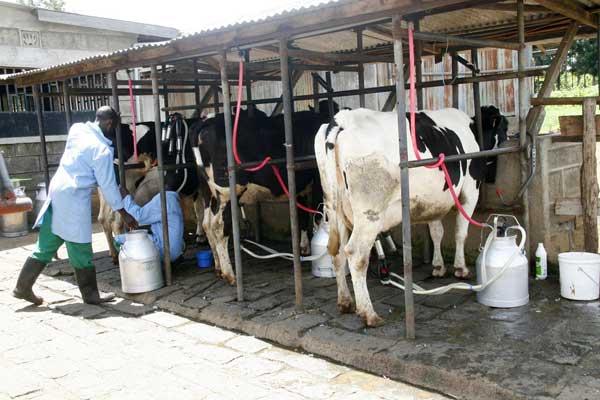
Kuna ng'ombe katika zizi ambao wanakamuliwa na mashine na maziwa yenyewe ipate kupelekwa sokoni na kufaidi mkulima.